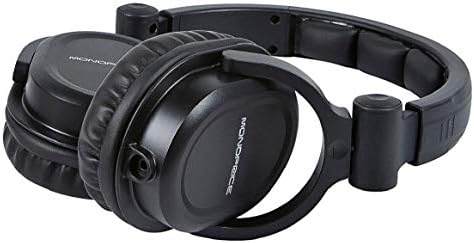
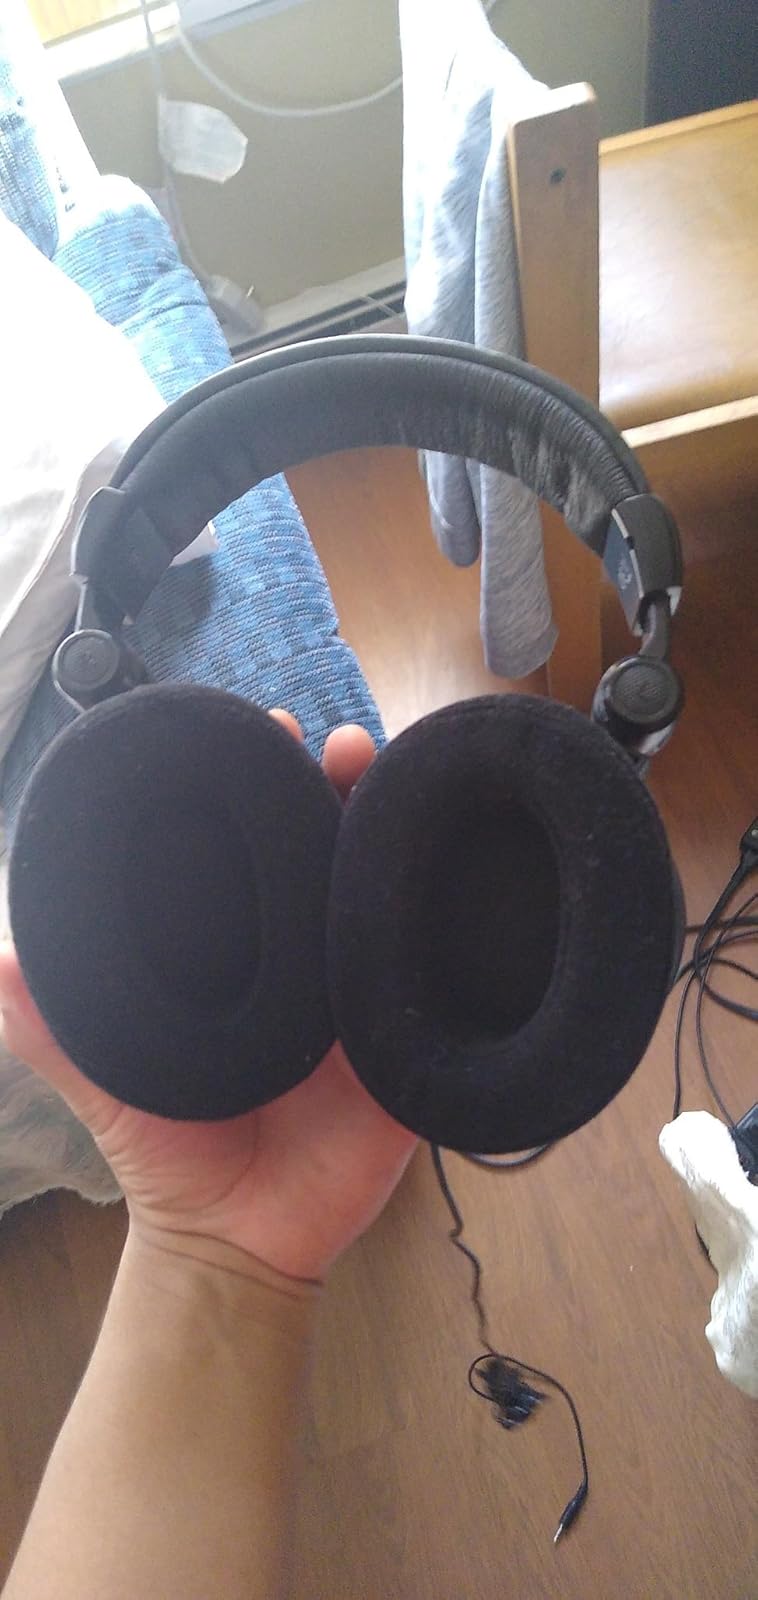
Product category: headphones
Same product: no